Tamara Vol. 2

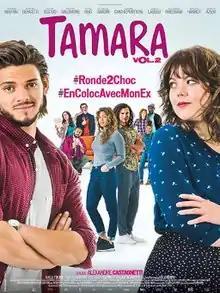

Tamara Vol. 2 is a 2018 teen comedy film directed by Alexandre Castagnetti. It is an adaptation of the comic strip of the same name by and , and is about a high school student struggling with her body shape. It is a sequel to the 2016 film "Tamara".